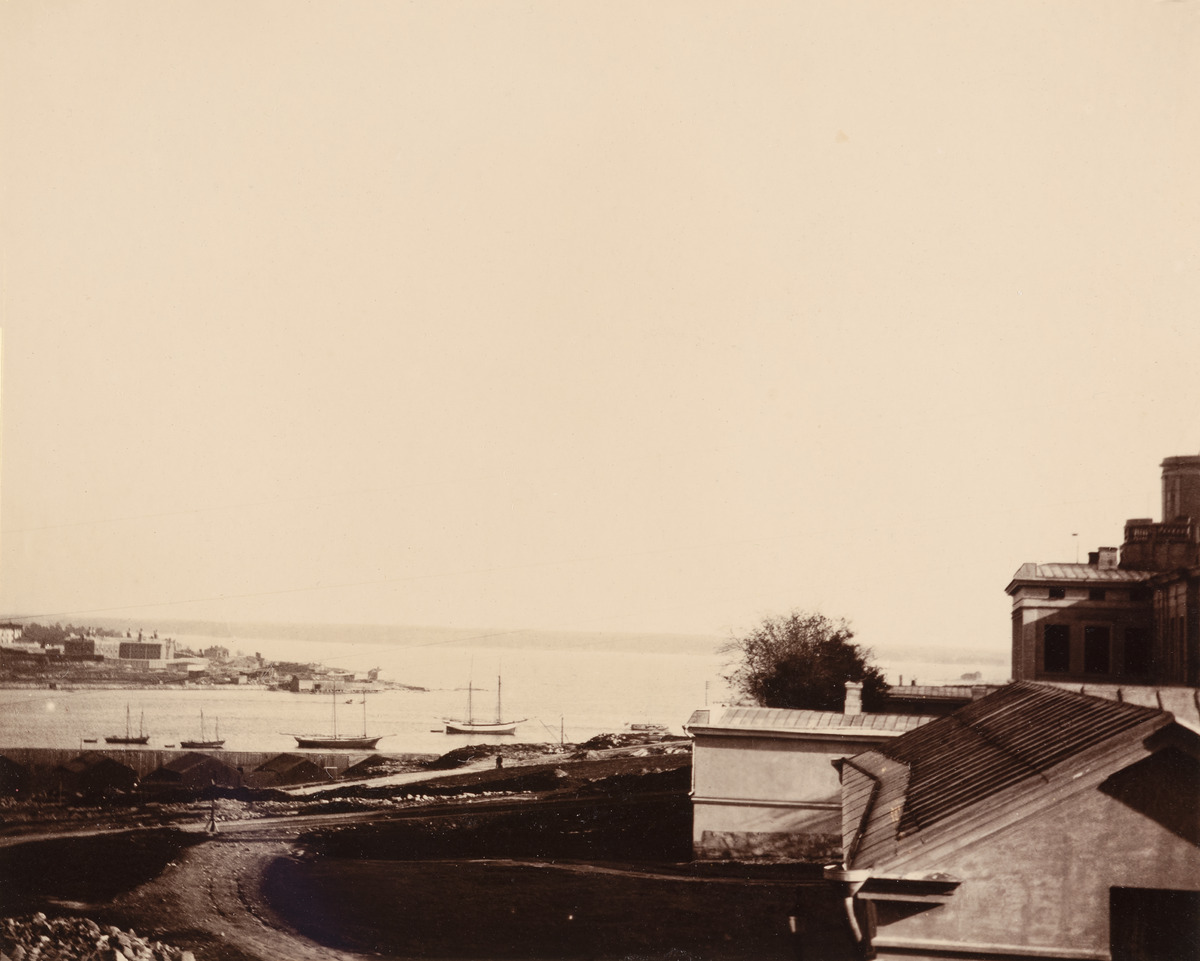
Näkymä Tähtitornin vuorelta Katajanokan suuntaan
sisällön kuvaus: Näkymä Tähtitornin vuorelta Katajanokan suuntaan. Oikealla Helsingin merikoulun torni, Tähtitorninkatu 12 -Vuorimiehenkatu 11. mustavalkoinen
Ajankohta: kuvausaika 1890 -luku
Paikka: Suomi, Uusimaa, Helsinki, Ullanlinna Helsinki, Tähtitorninkatu 12 -Vuorimiehenkatu 11
Aiheet: tiet, laivat, purjelaivat, meri, katot